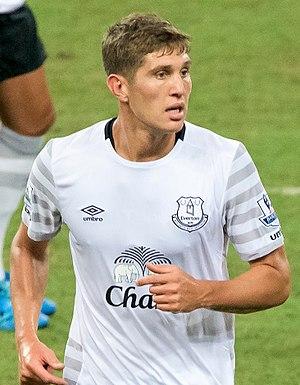
John Stones, né le 28 mai 1994 à Barnsley, est un footballeur international anglais qui évolue au poste de défenseur à Manchester City.